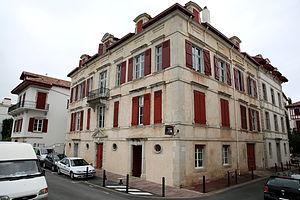
Maison Betbeder-Baïta This building is indexed in the Base Mérimée, a database of architectural heritage maintained by the French Ministry of Culture,
La maison Betbeder-Baïta est une demeure historique située à Saint-Jean-de-Luz, quai de l'Infante, dans les Pyrénées-Atlantiques. Elle donne sur le port. Elle fait l'objet d'une inscription auprès des monuments historiques en 1994.
Cet article recense une partie des monuments historiques des Pyrénées-Atlantiques, en France.